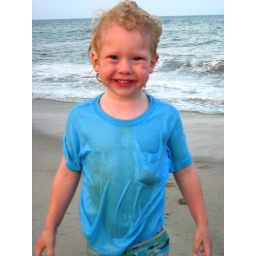
Look at all that sand in his shirt pocket! He got slammed by the waves repeatedly!